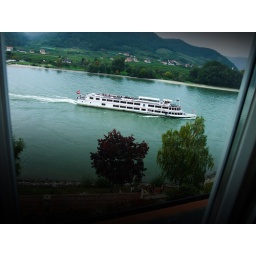
Luxury river cruise boats went by our castle all night long from various countries.